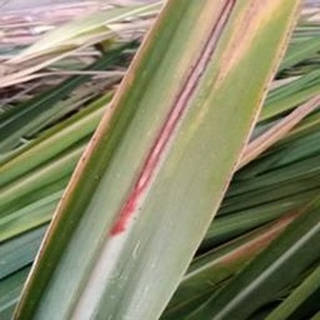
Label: sugarcane_red_rot